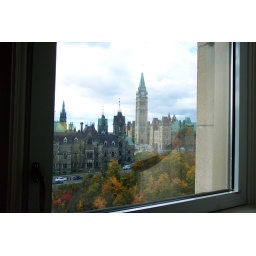
This was the view of the Canadian parliament buildings from our window when we stayed in the Chateau Laurier hotel in Ottawa.